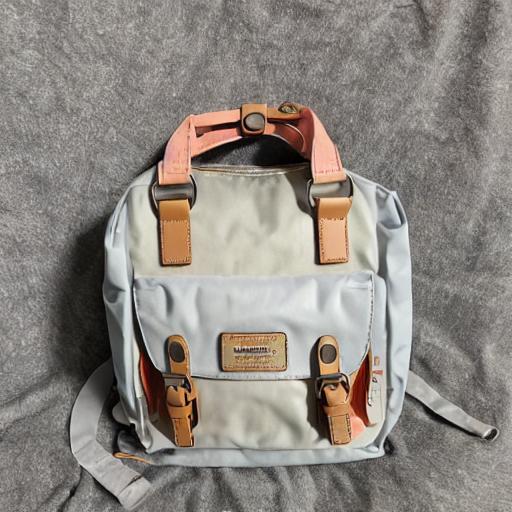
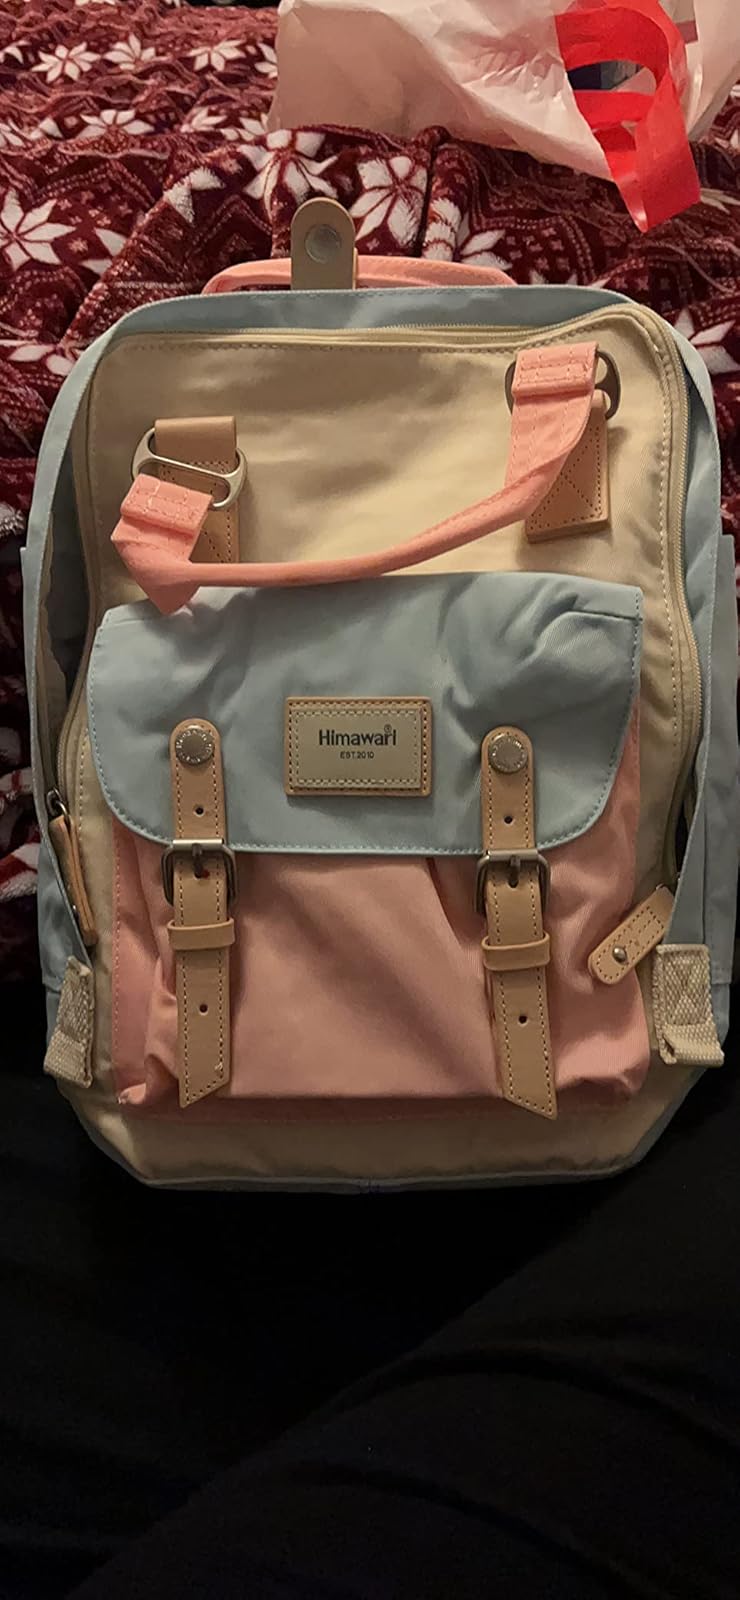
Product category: bag
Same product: no